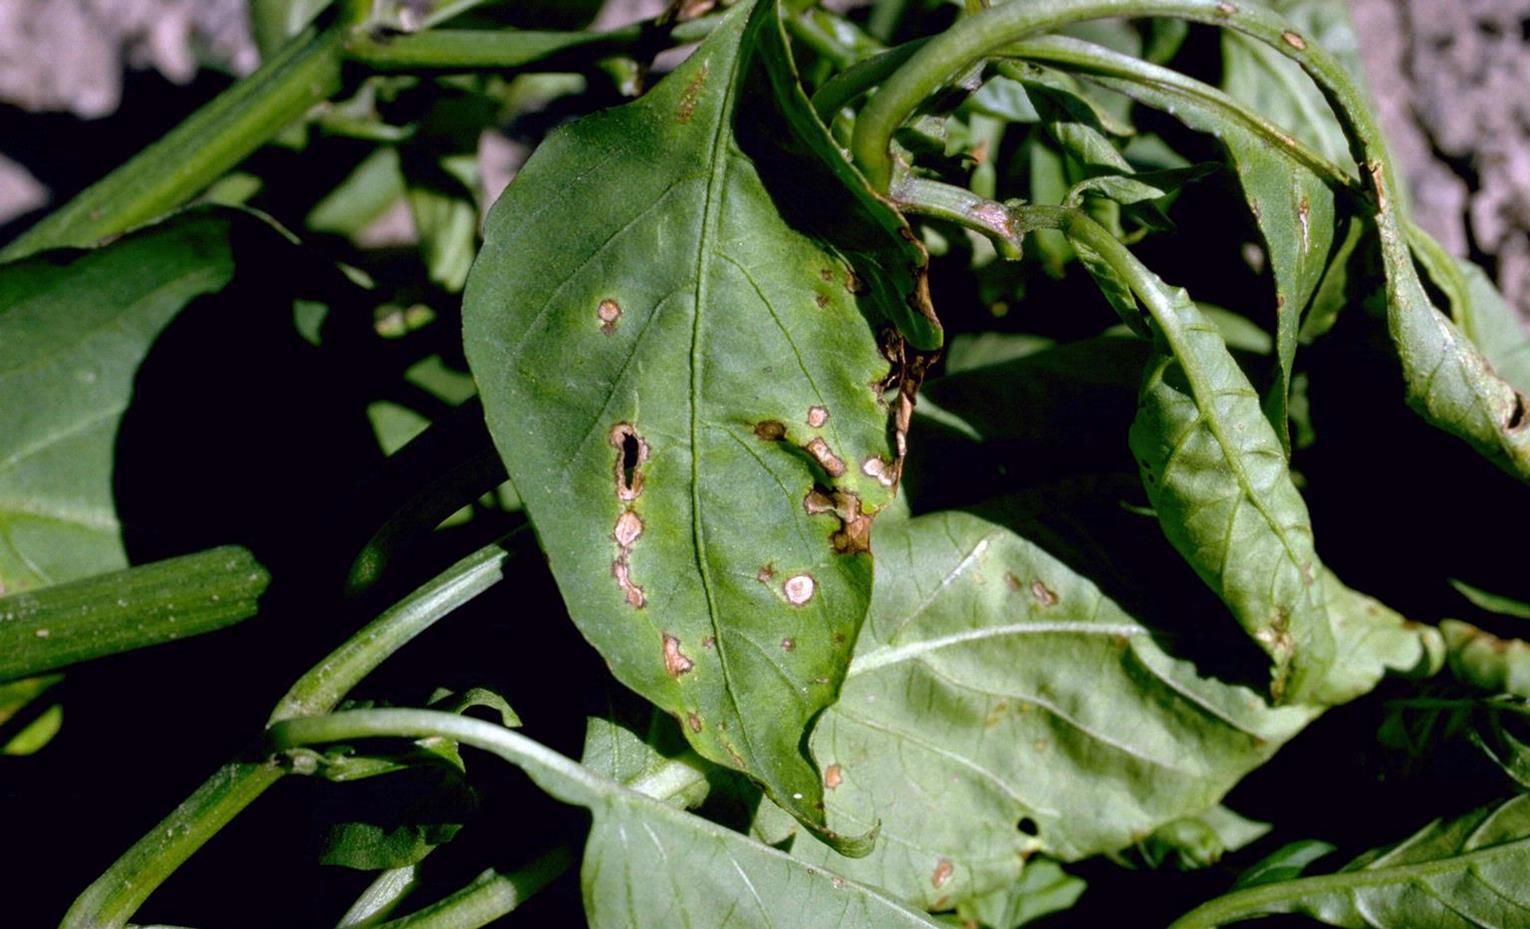
Plant: Bell pepper
Disease: bell pepper bacterial spot